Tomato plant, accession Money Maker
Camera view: tilt-top (135 deg); turntable rotation: 0 degrees
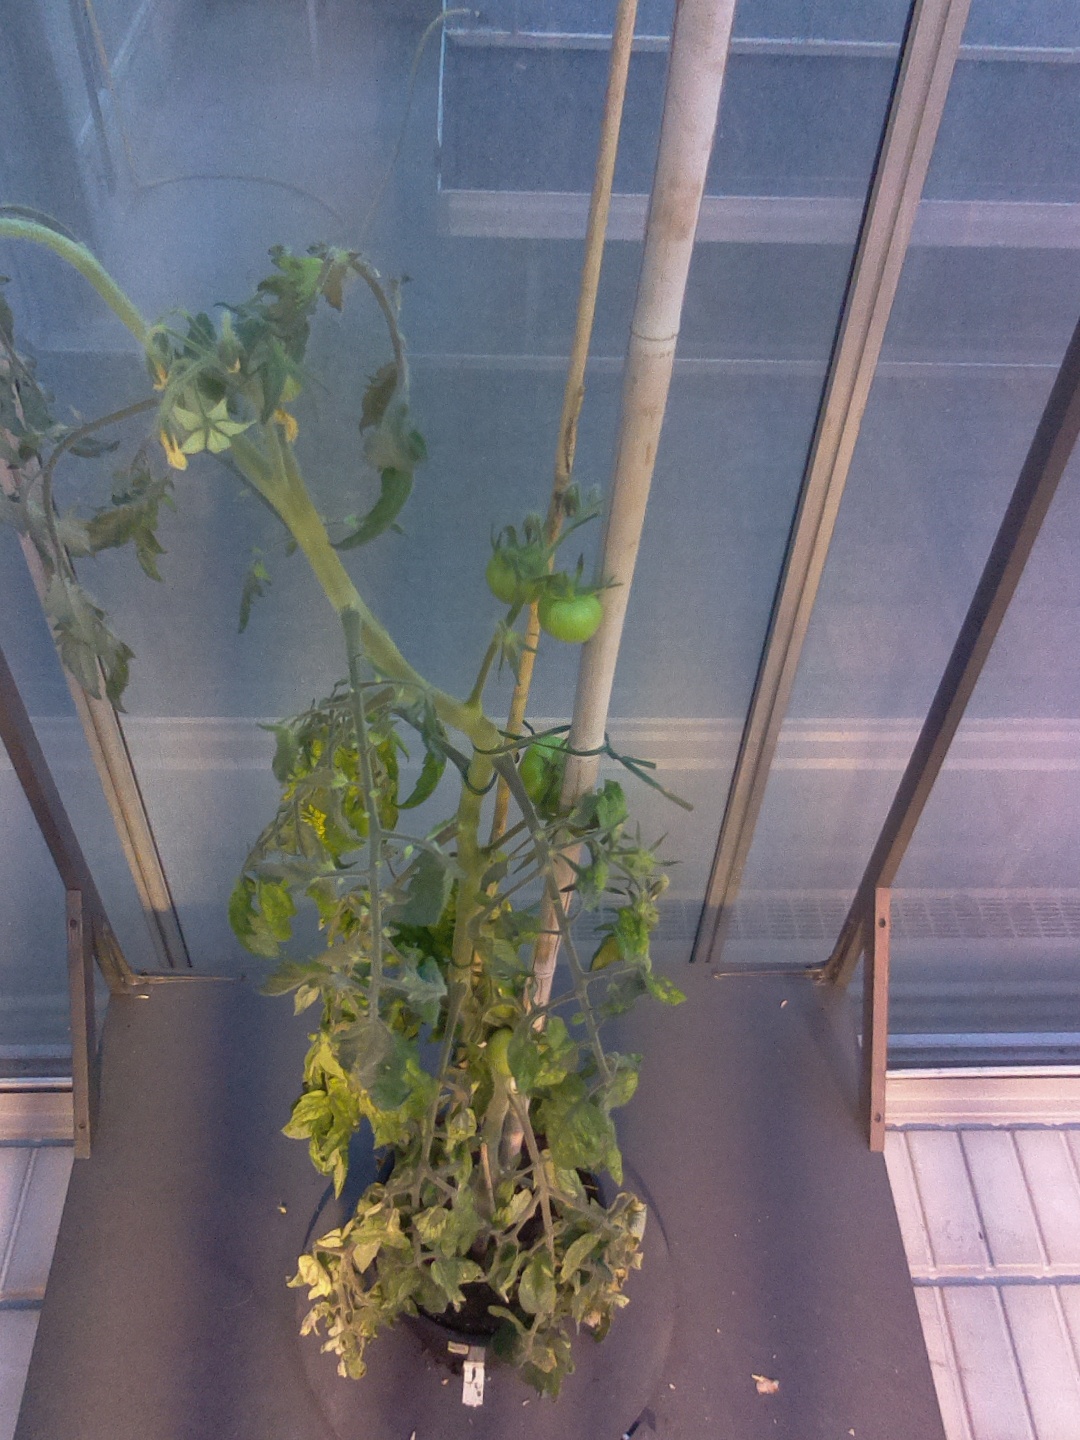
BBCH growth stage 75: 50%-60% of final fruit size